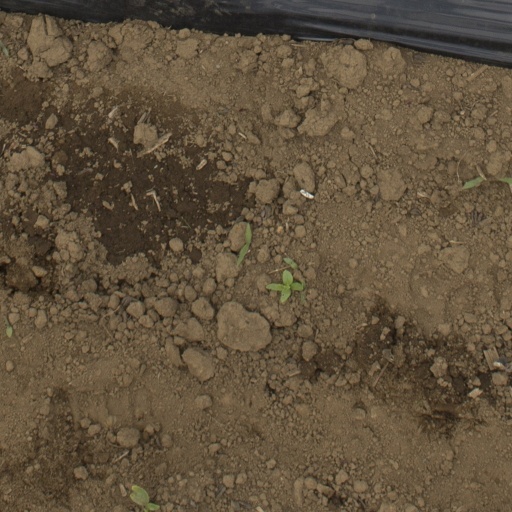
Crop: Jerusalem artichoke